Pigmeat Markham

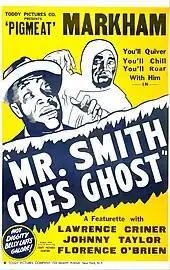
Poster for the 1940 short subject "Mr. Smith Goes Ghost"

Markham was born in Durham, North Carolina. His family was the most prominent on their street, which came to be called (and later officially named) Markham Street in the Hayti District. Markham began his career in traveling music and burlesque shows. For a time he was a member of Bessie Smith's Traveling Revue in the 1920s. Later, he claimed he originated the "Truckin' "dance which became nationally popular at the start of the 1930s. In the 1940s he started making film appearances. In 1946 he recorded "Open the Door, Richard".